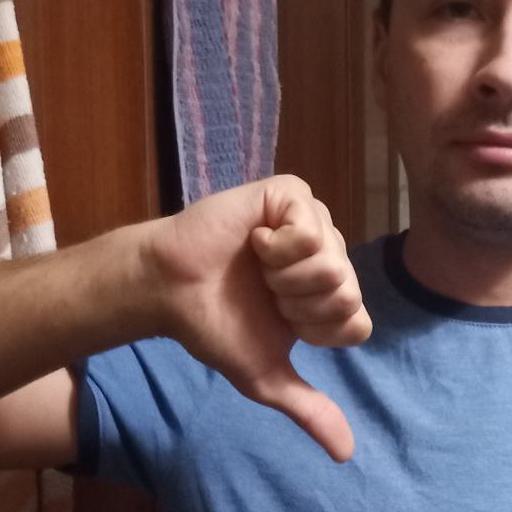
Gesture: dislike